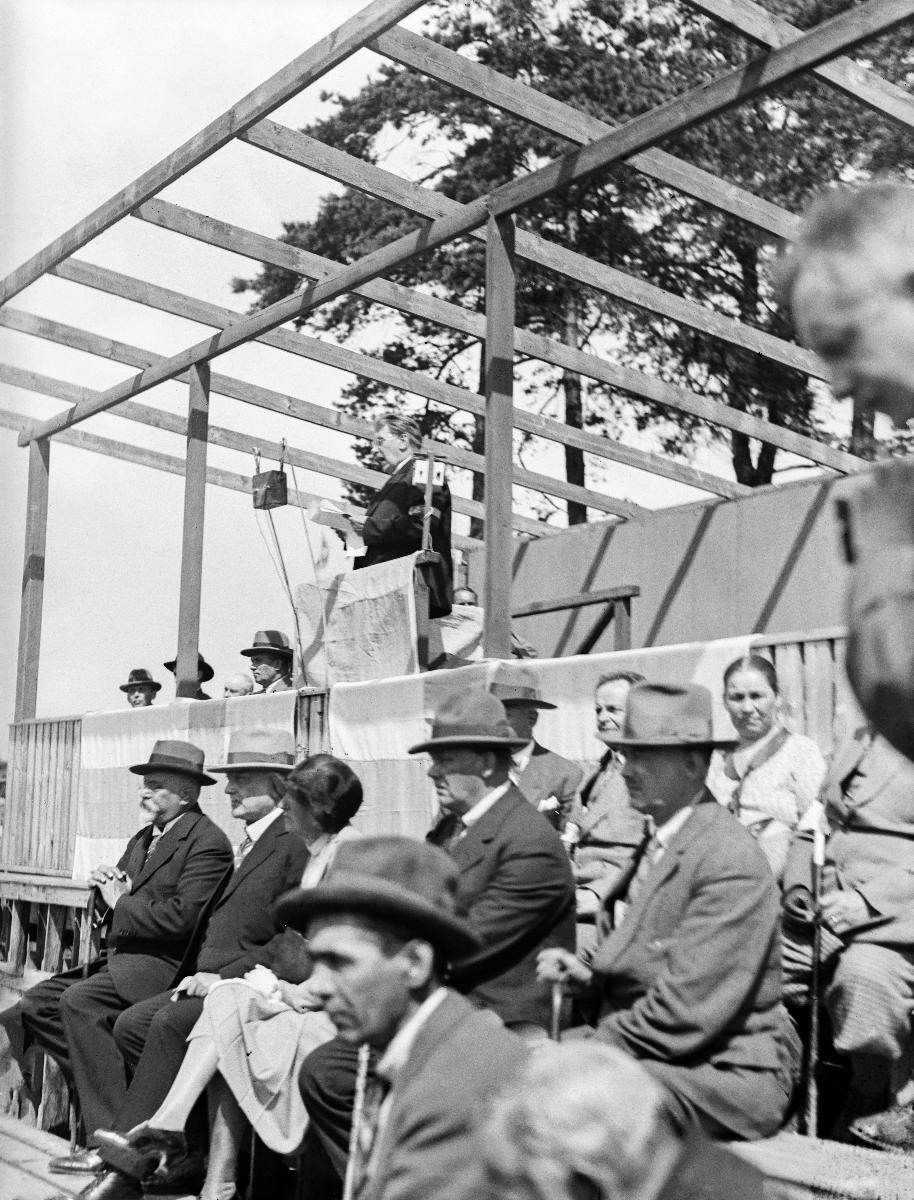
Talonpoikaismarssi
Bondetåget; The Peasant March
sisällön kuvaus: Talonpoikaismarssi saapuu Helsinkiin 6.7.1930. Rovasti Kares puhuu Helsingin pallokentällä. content description: The Peasant March arrives in Helsinki 6.7.1930. Provost Kares speaks at Helsinki Ball field. innehållsbeskrivning: Bondetåget anländer till Helsingfors 6.7.1930. Prosten Kares talar på Helsingfors bollplan.
Kuvaaja: Sundström, Hugo, kuvaaja
Vuosi: 1930
Paikka: Suomi, Uusimaa, Helsinki
Aiheet: mielenosoitukset; marssit; talonpojat; äärioikeistolaisuus; lapuanliike; HBL; demonstrations (activism); far right; Lapua movement; demonstrations; peasants; march; far-right extremism; demonstrationer (meningsyttringar); högerextremism; Lapporörelsen; demonstrationer; bönder; lapporörelsen